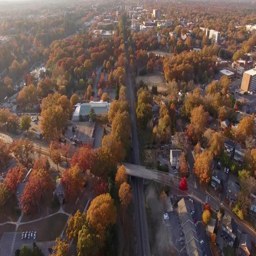
overlooking a freight train in autumn at sunset .